List of members of the 11th National Assembly of Pakistan

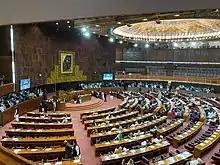

The 11th National Assembly of Pakistan was the legislature of Pakistan following the 1997 general election of members of parliament (MPs) or Member of the National Assembly of Pakistan (MNA) to the National Assembly of Pakistan, the lower house of the bicameral Majlis-e-Shura. The National Assembly of Pakistan is a democratically elected body currently made up of 342 members, known as Members of the National Assembly (MNAs), of which 272 are elected directly, however the political parties are allotted 70 reserved seats for women and religious minorities in accordance with their share of the total vote.